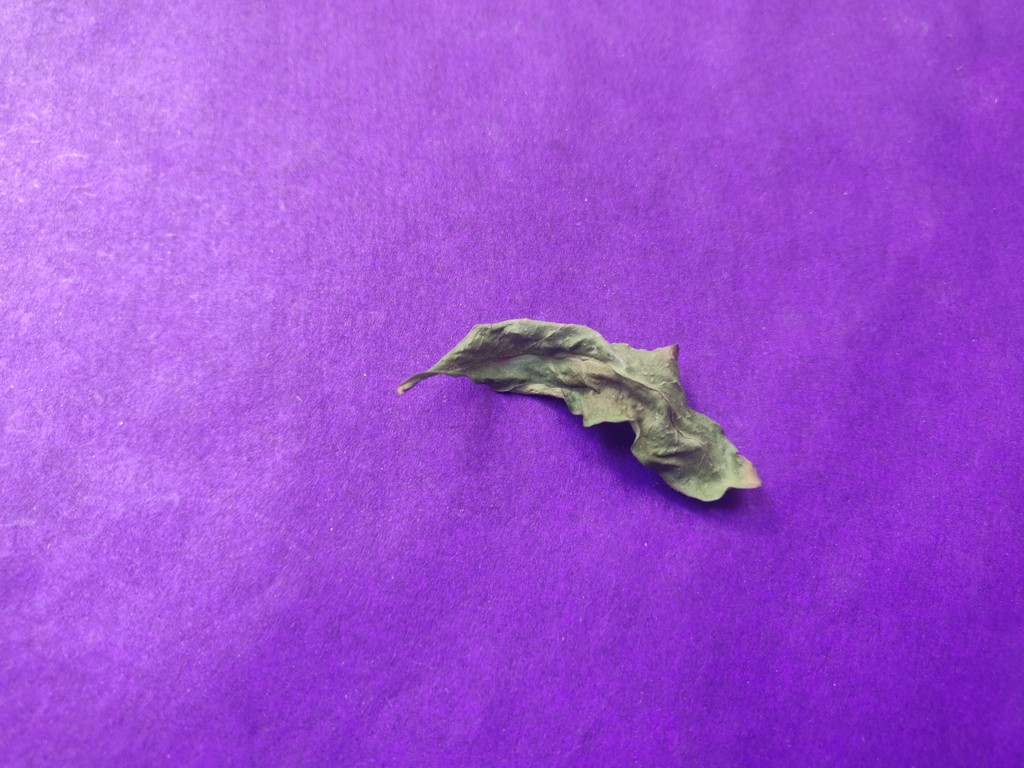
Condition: Dried
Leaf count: single
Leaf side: unknown